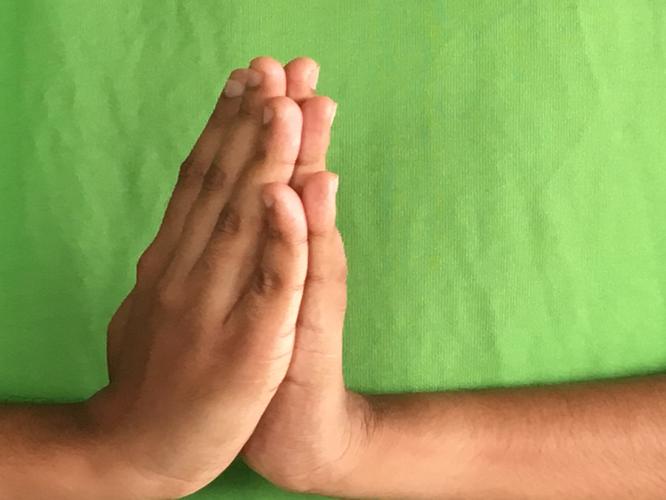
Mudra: Anjali
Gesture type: double_hand